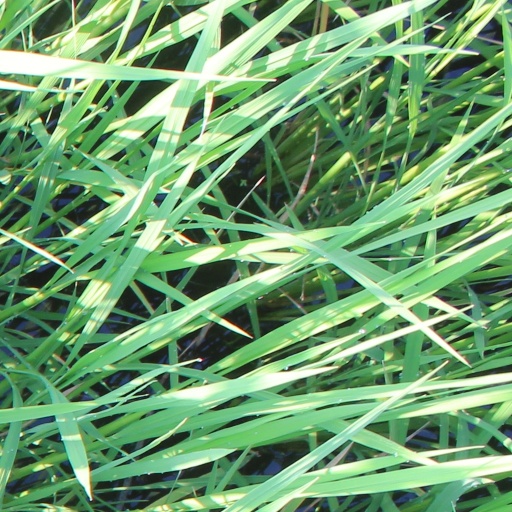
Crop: rice